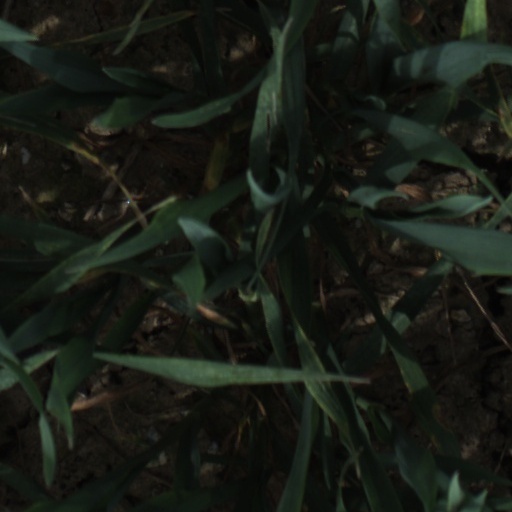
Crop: wheat